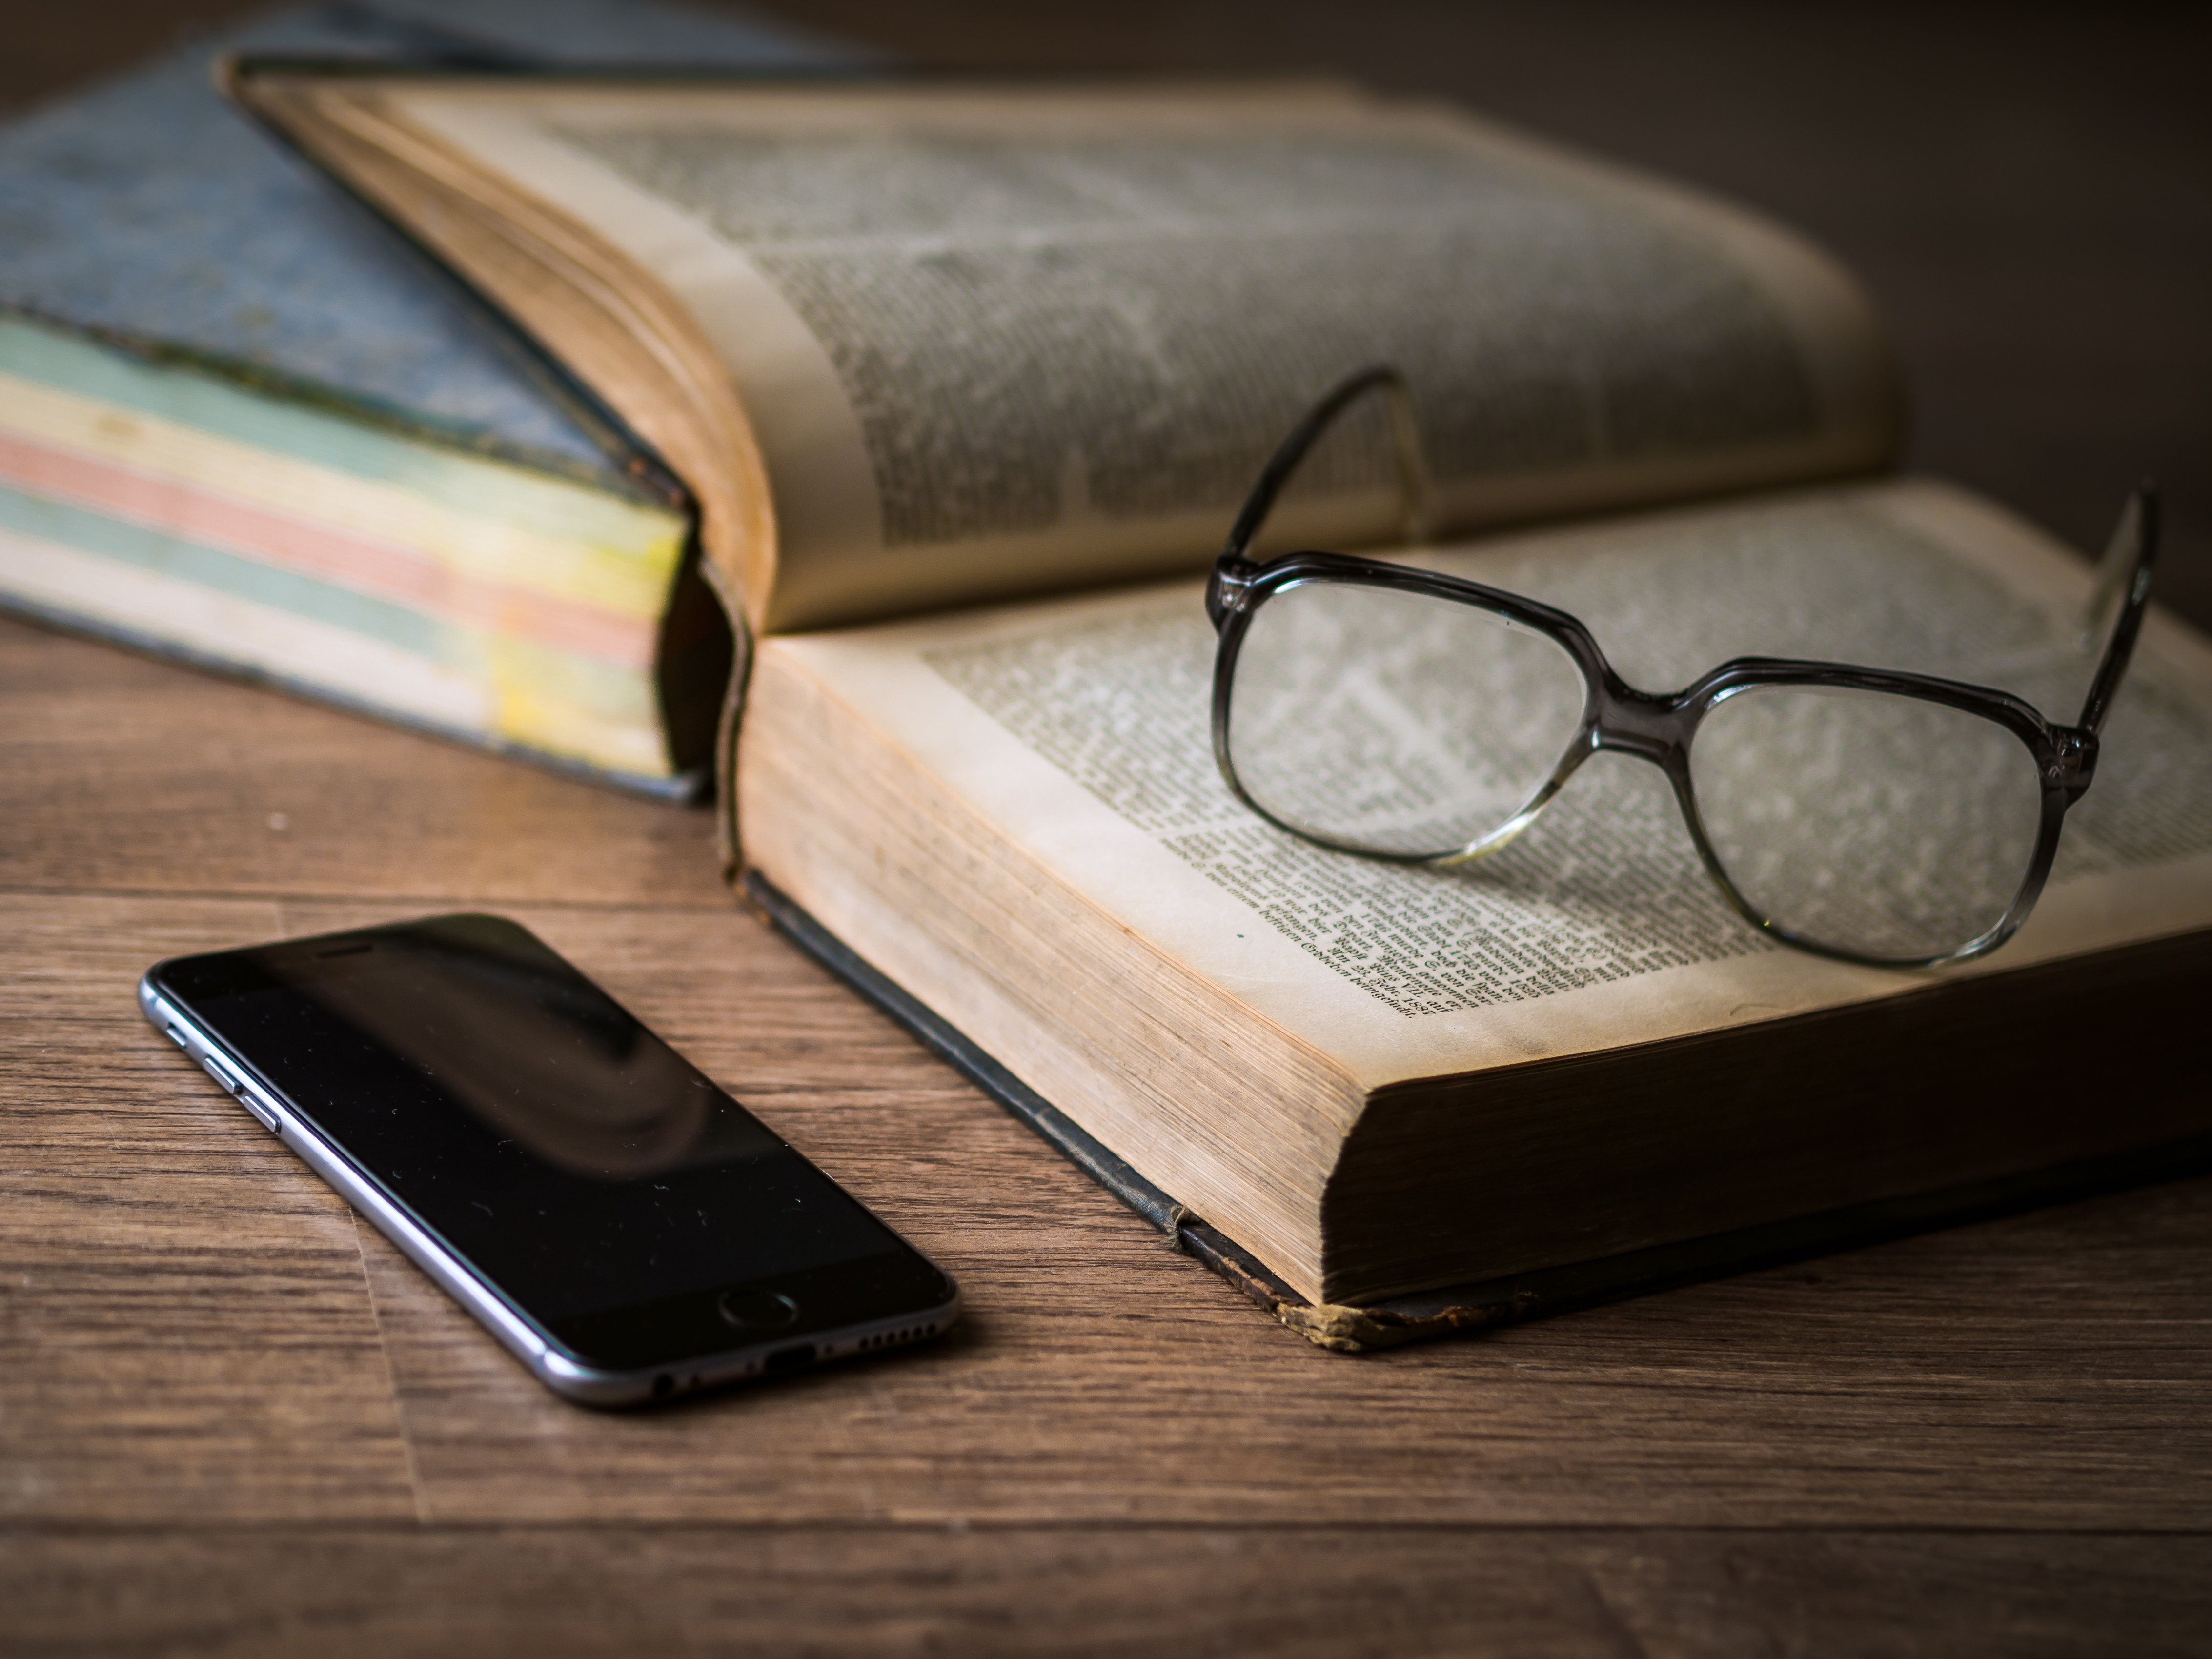
iphone, desk, smartphone, mobile, writing, screen, book, read, open, wood, technology, vintage, retro, old, wall, reading, dark, internet, print, phone, brown, telephone, stack, black, closeup, paper, page, bookshelf, device, education, textbook, brand, blank, bookcase, literature, study, library, display, text, sunglasses, glasses, wooden, digital, eyewear, media, school, studying, information, cover, smart, ios, wisdom, knowledge, vision care